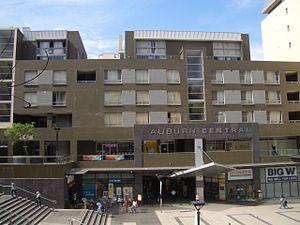
Auburn est une ville-banlieue se situant dans la zone d'administration locale du Conseil d'Auburn, dans la région de Sydney Ouest en Nouvelle-Galles du Sud (Australie). Elle compte 29 968 habitants en 2006.